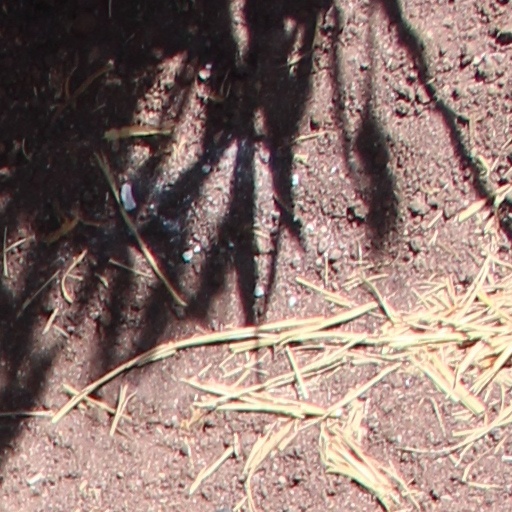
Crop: wheat